Scholar-official

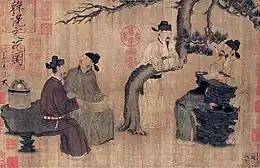
Zhou Wenju's "Literary Garden" (文苑图), depicting the gathering of poets

Using the Recommendatory System and Nine-rank System to select governments officials and candidates were popular during the long period beginning with the Han dynasty and ending after the Northern and Southern dynasties period. Scholars-officials during this period usually from prominent clans, including the Zheng clan of Xingyang, Xie clan of Chen Commandery, Cui clan of Qinghe, Cui clan of Boling, Wang clan of Langya, Wang clan of Taiyuan, and the Lu clan of Fanyang. These clans were prominent in having Confucian scholars and high-ranking government officials, with male family members serving as official for generations and some clans or families serving several chancellors. They formed a huge network through political marriages with each other or the imperial family and also formed a monopoly on education and government officials.